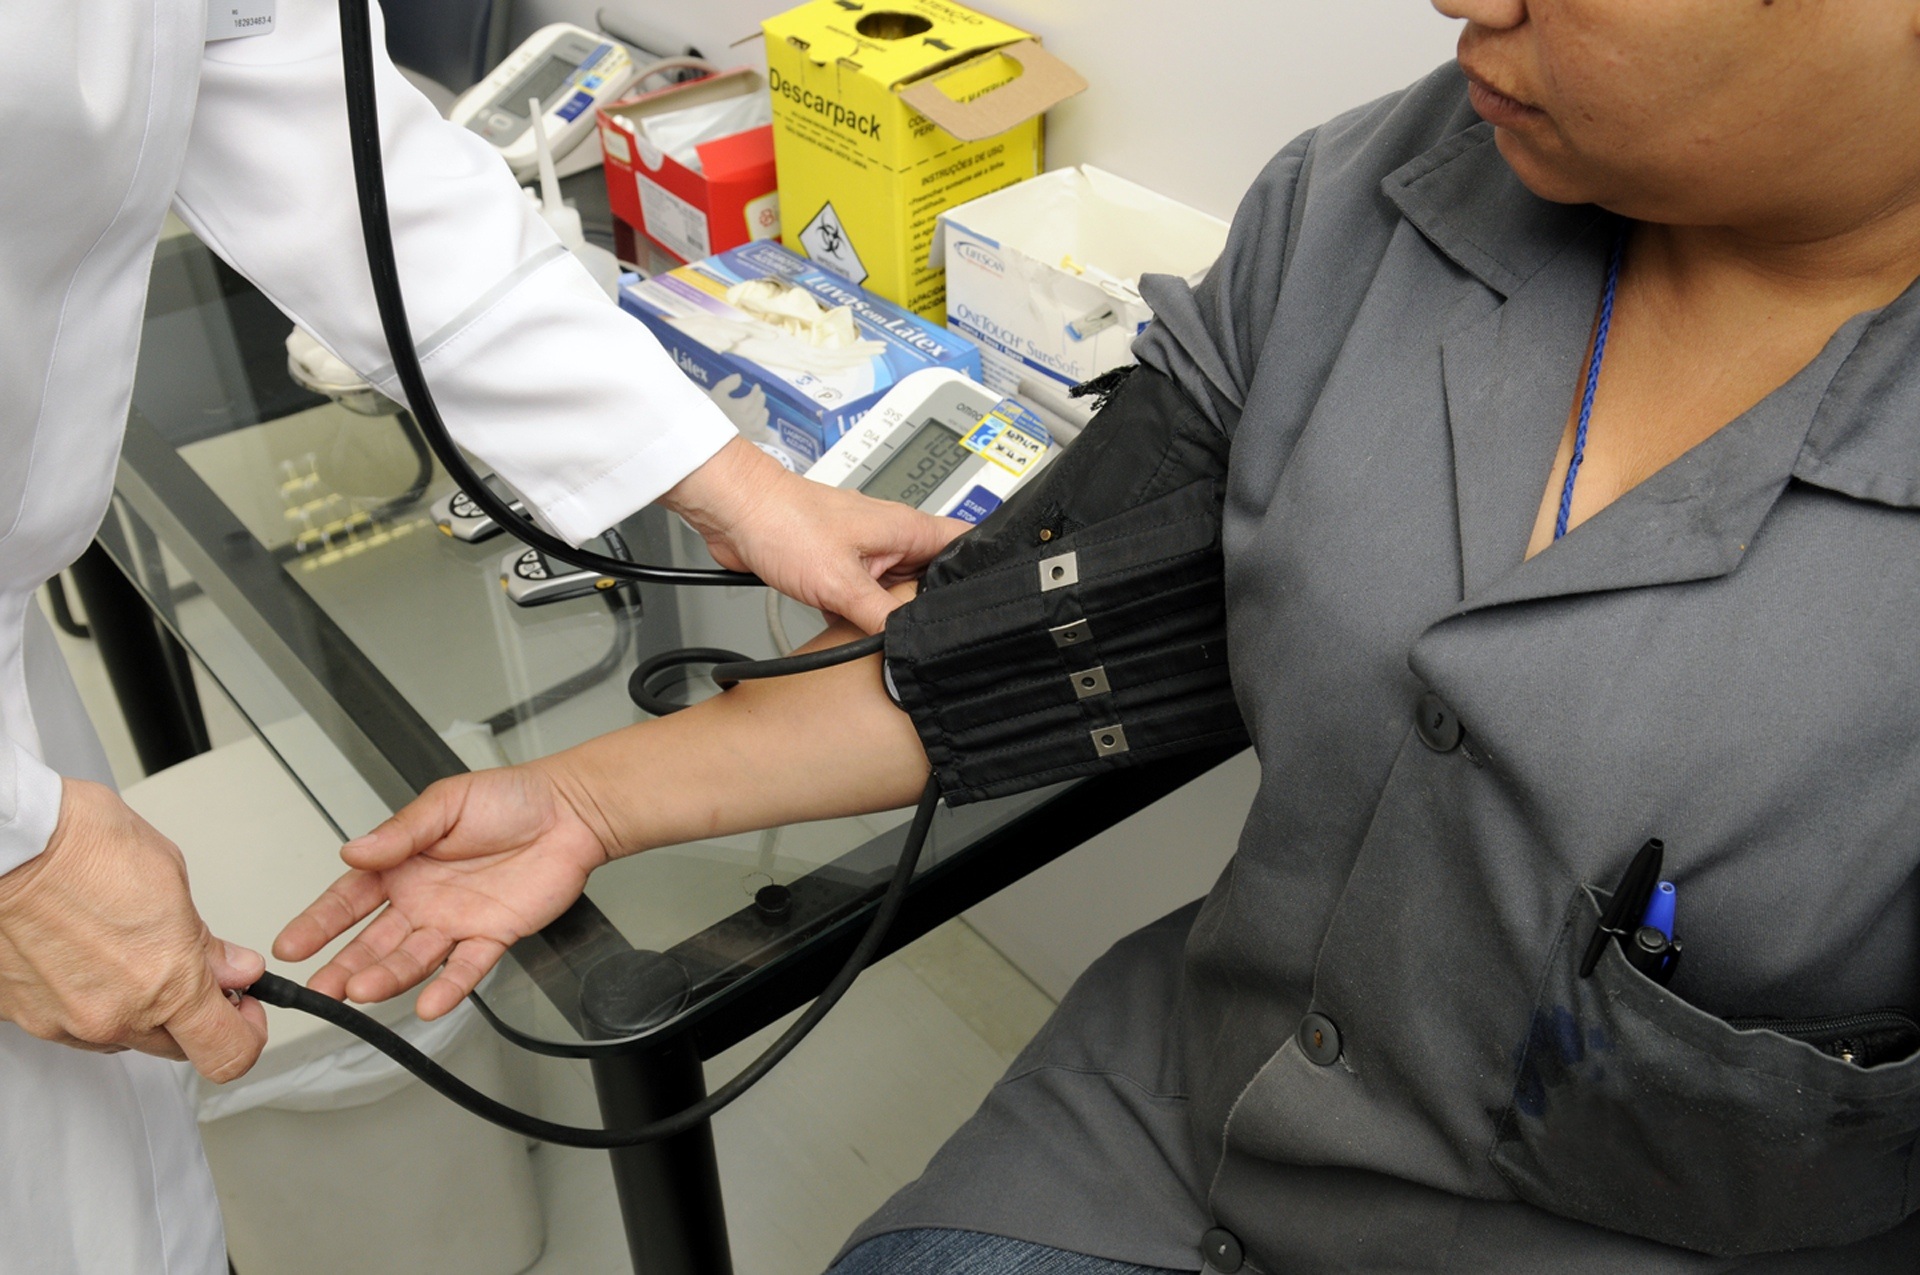
person, heart, control, clinic, treatment, patient, technician, evaluation, medical exam, general practitioner